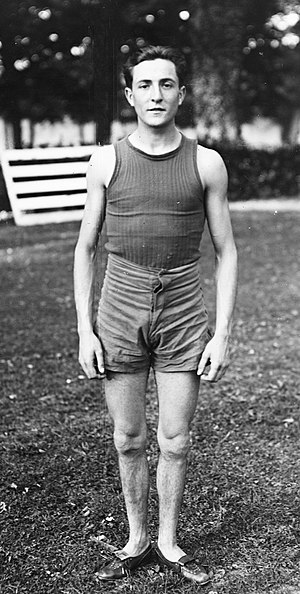
Pierre Lewden
Pierre Lewden var en fransk atlet som deltog i de olympiske lege 1920 i Antwerpen, 1924 i Paris og 1928 i Amsterdam.